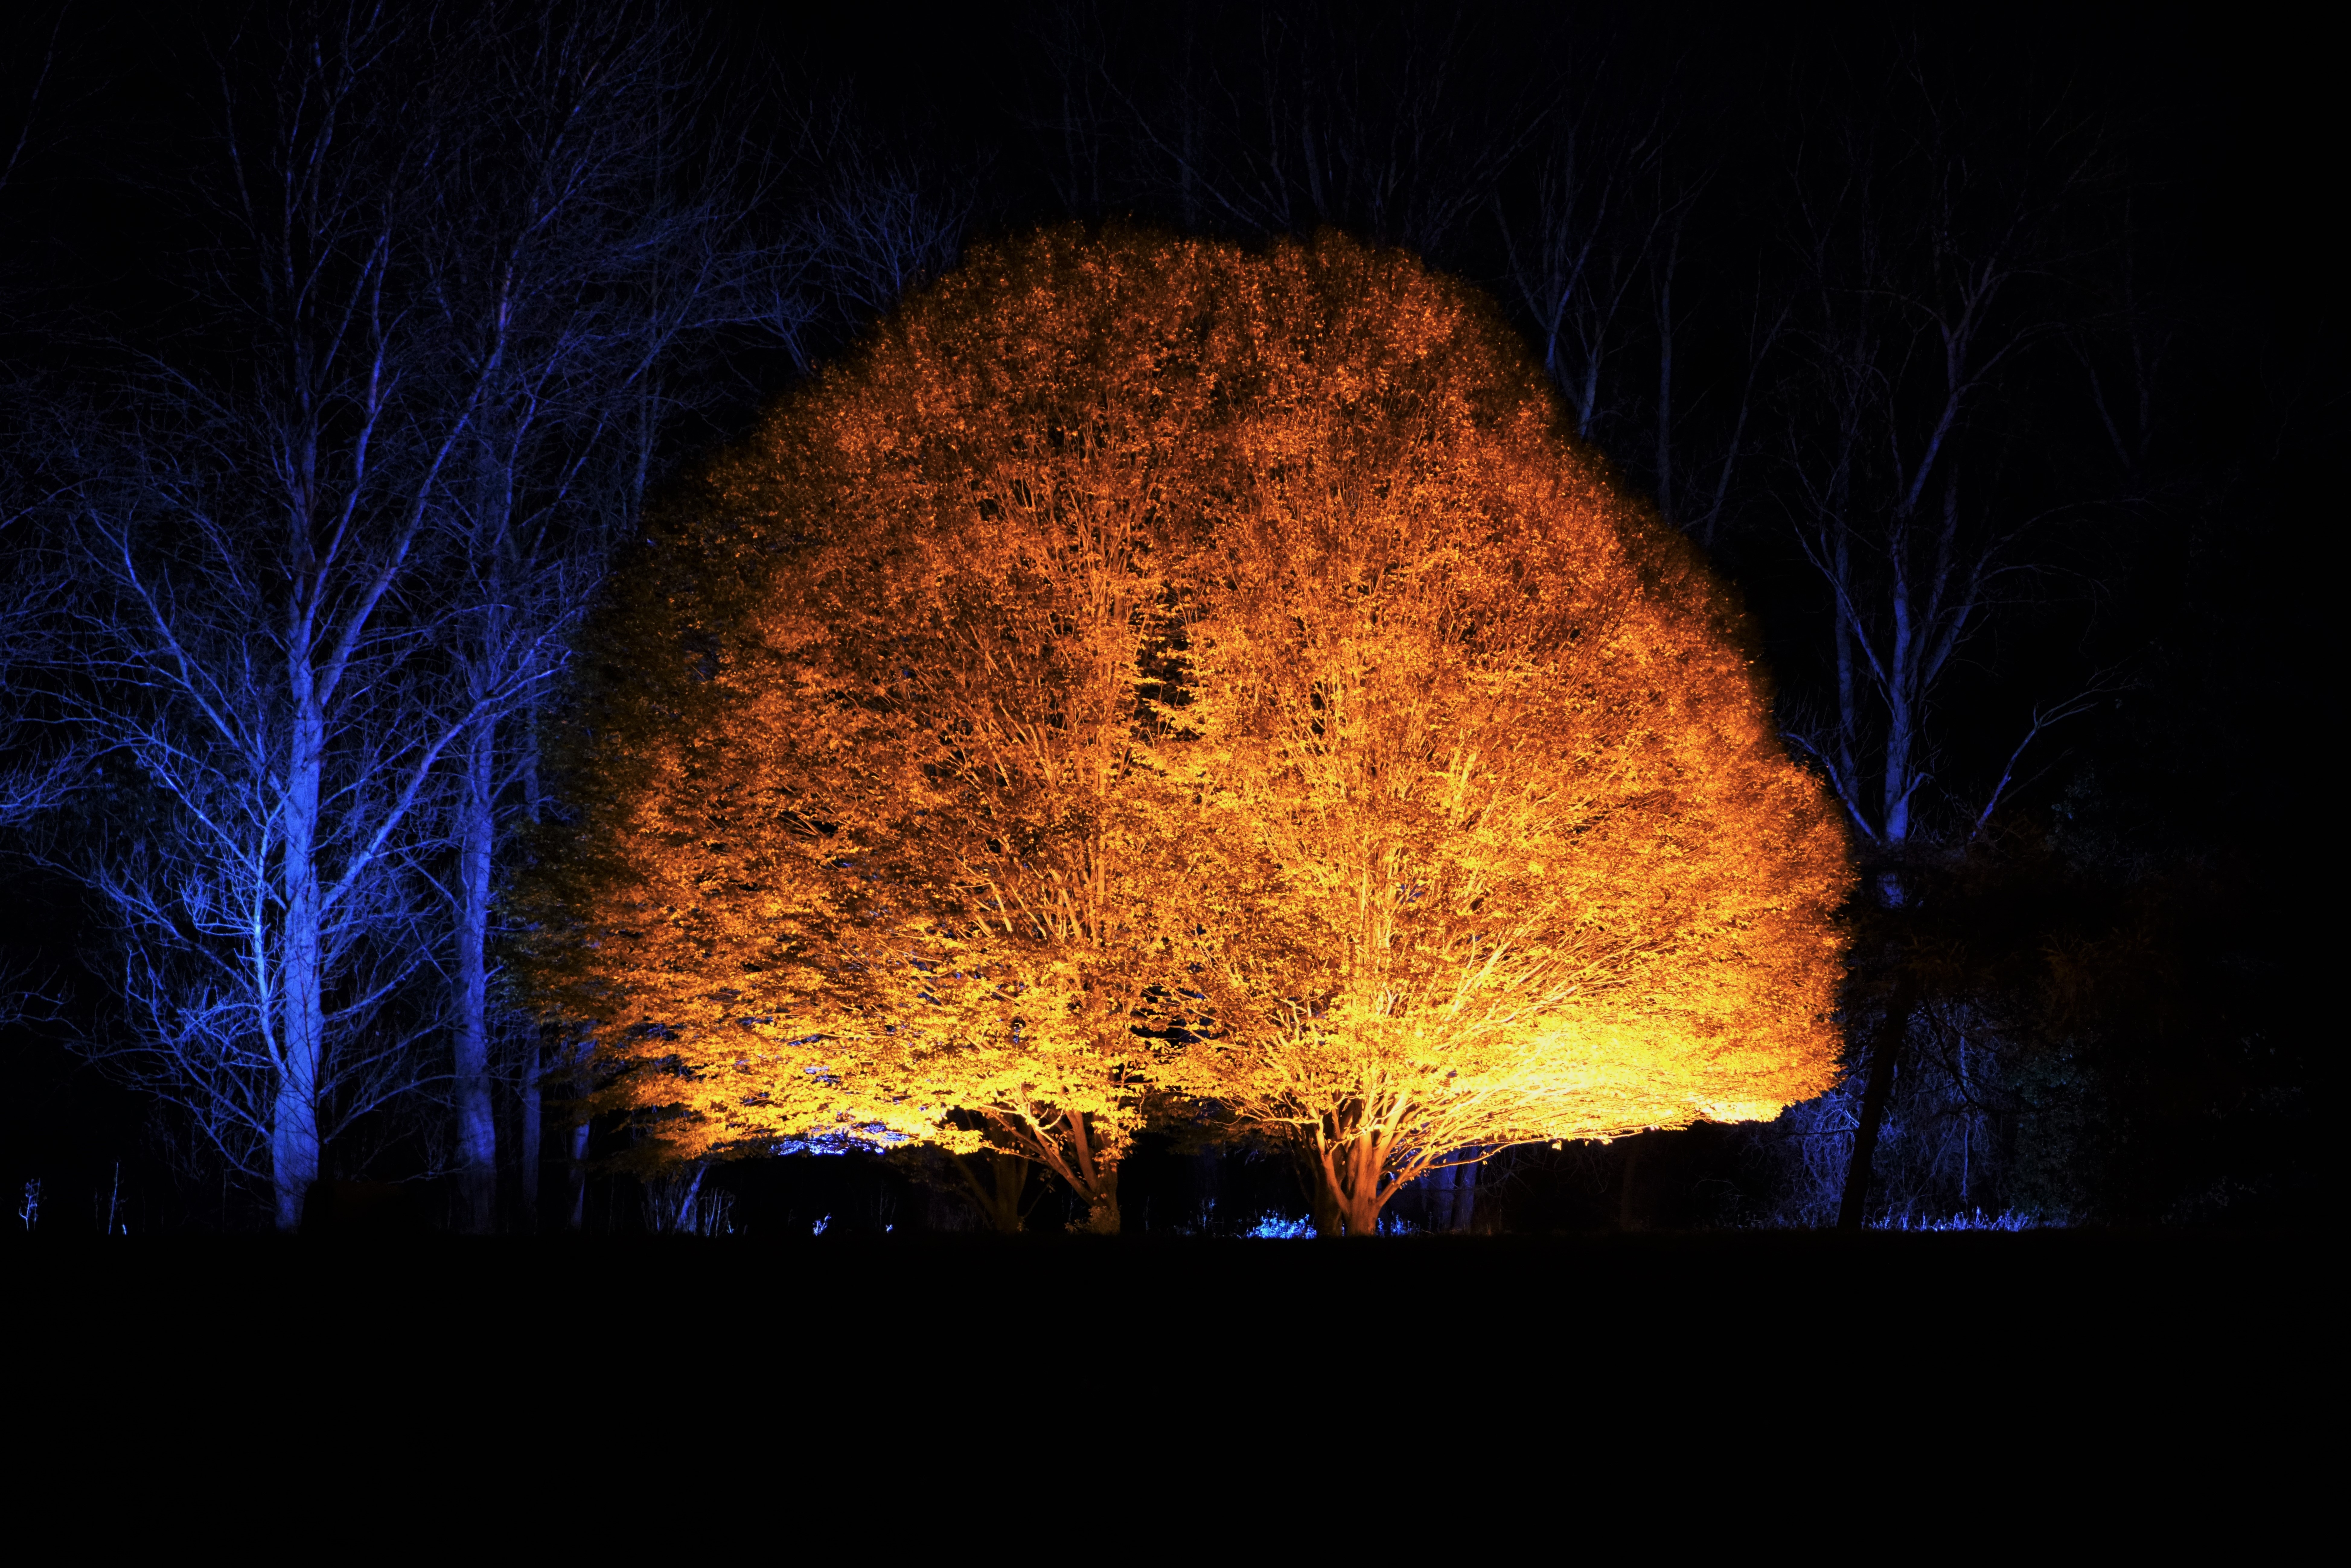
nature, forest, light, wood, night, countryside, sparkler, park, scenery, fire, darkness, campfire, bonfire, fantasy, magic, woodland, enchanted, magical